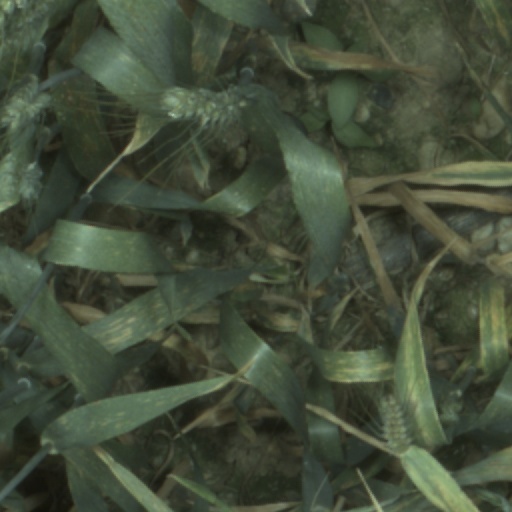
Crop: wheat